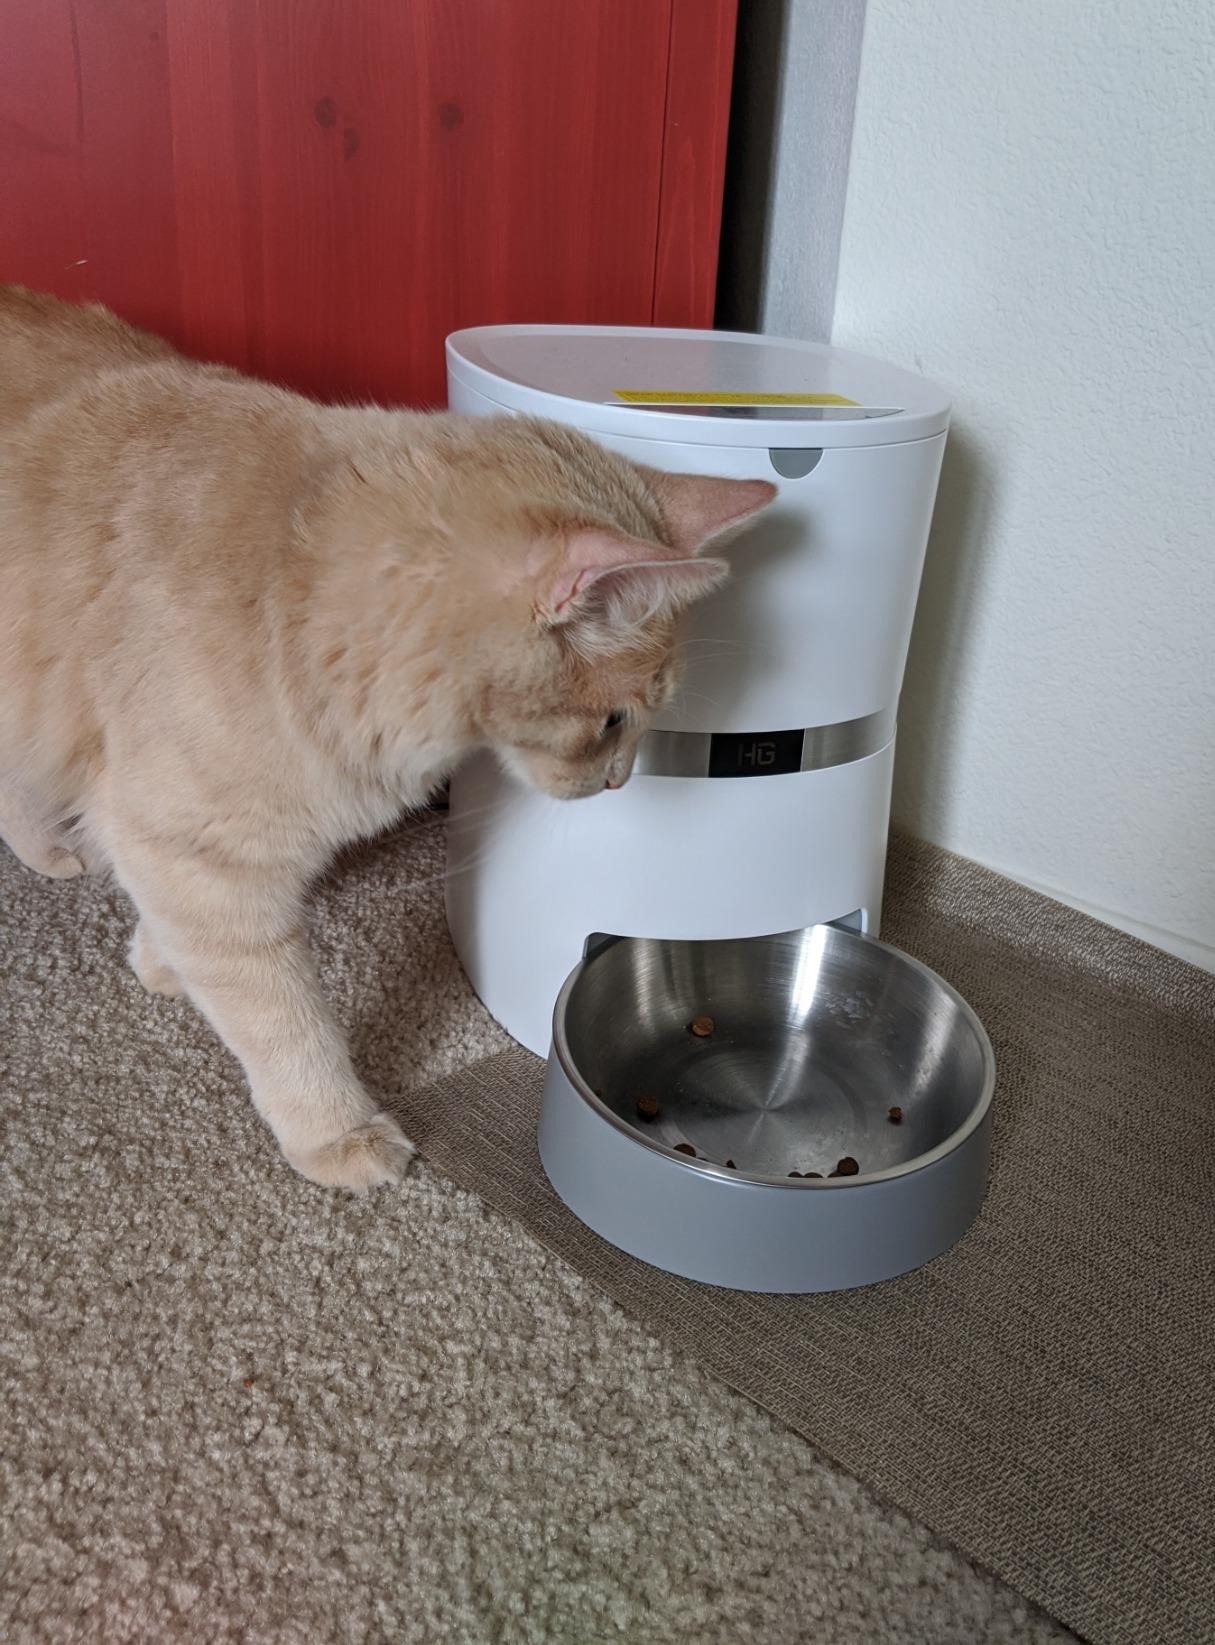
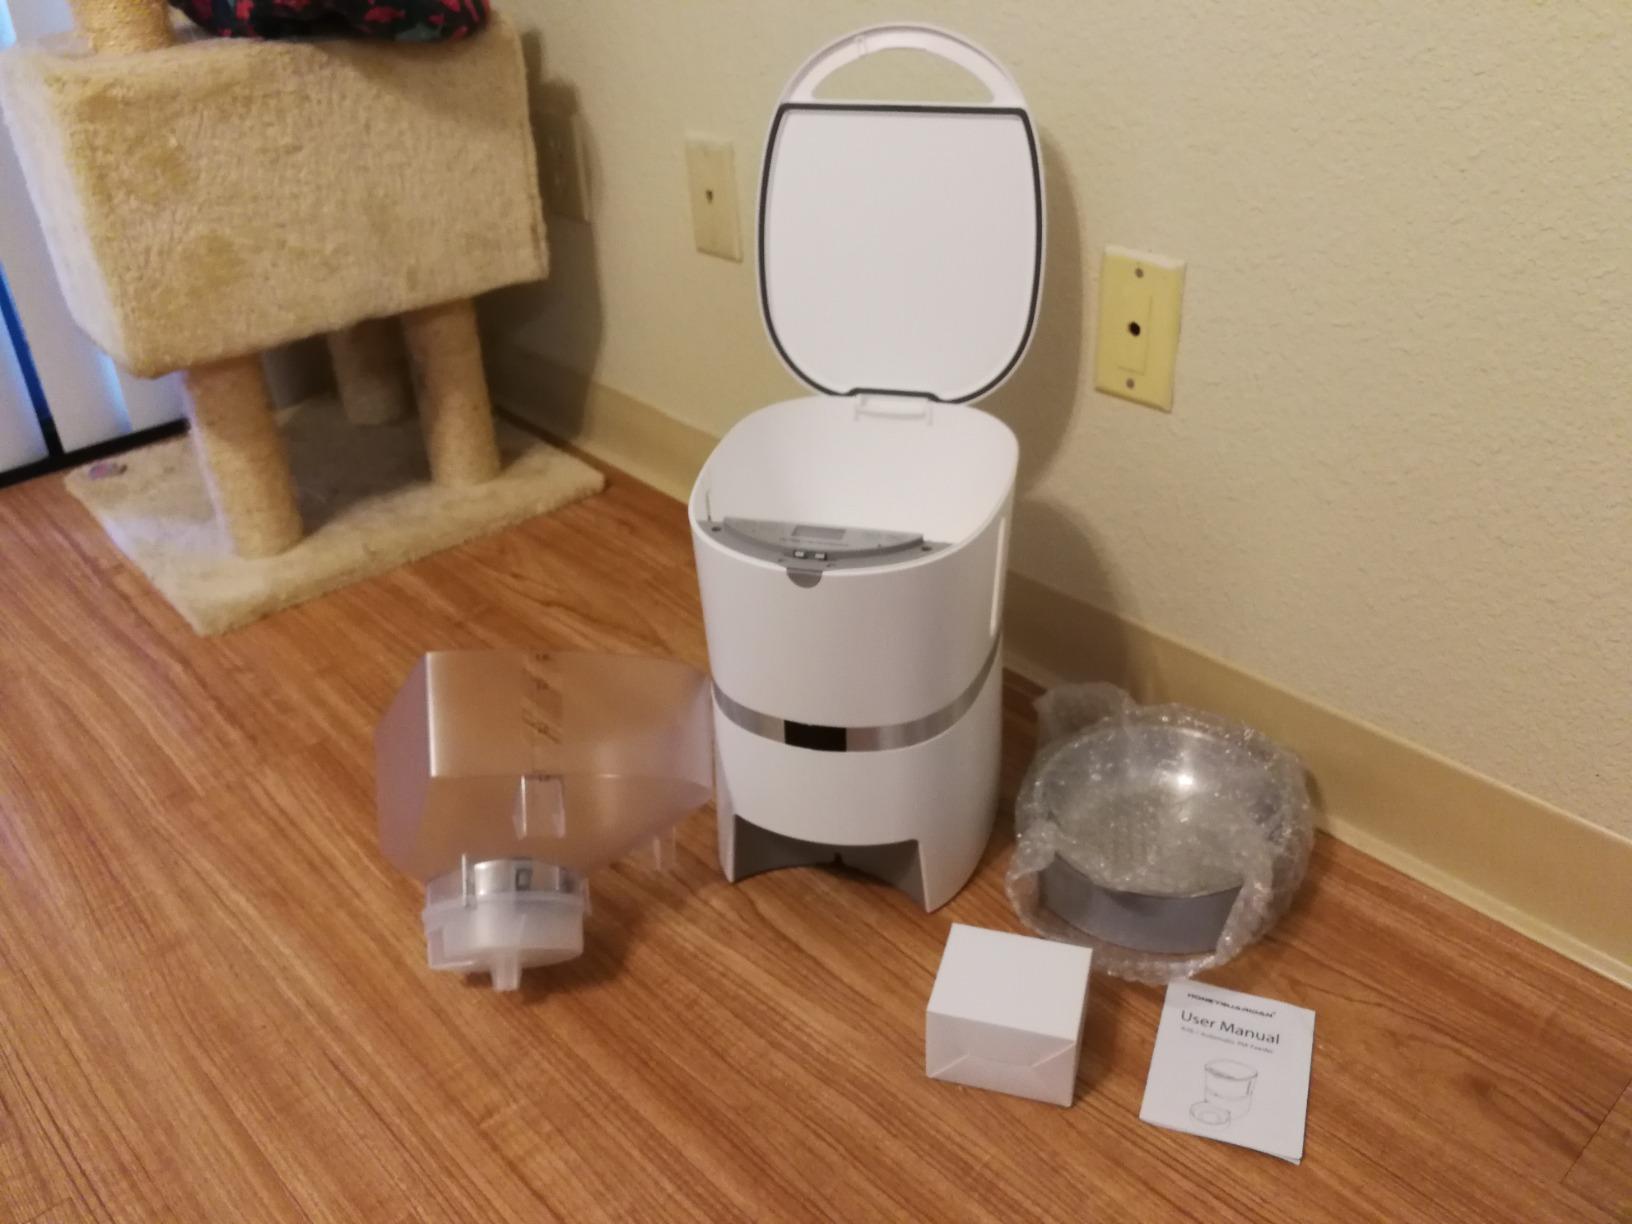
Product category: items_feeder
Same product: yes